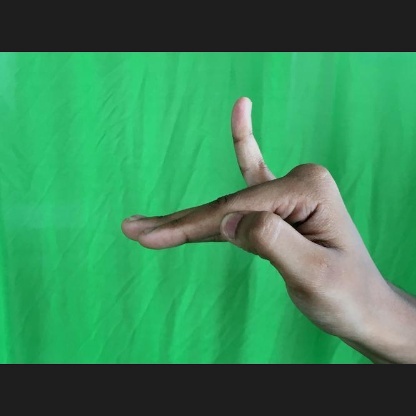
Mudra: Hamsapaksha